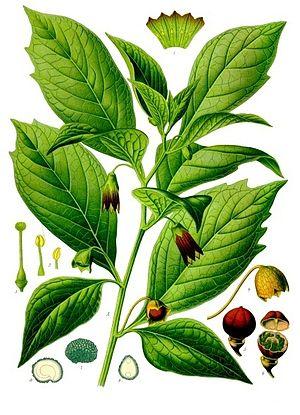
Scopolia est un genre de plantes de la famille des Solanaceae.